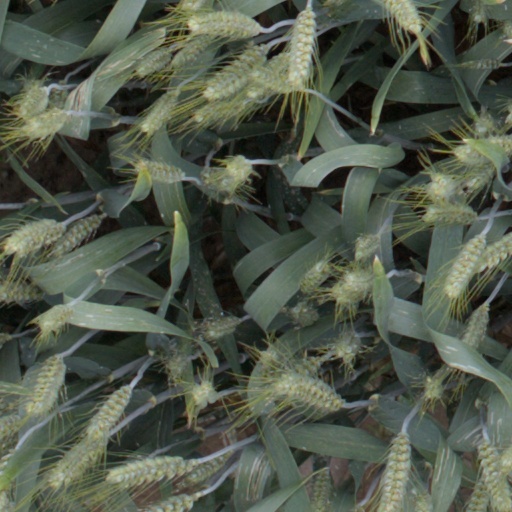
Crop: wheat